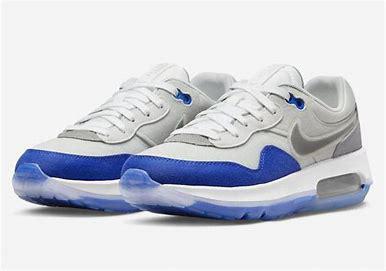
Brand: Nike
Model: Air Max Motif